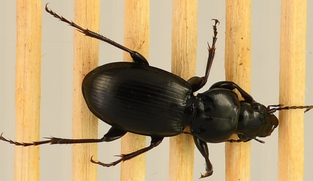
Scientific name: Cyclotrachelus furtivus
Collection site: Blandy Experimental Farm NEON (BLAN), plot BLAN_009